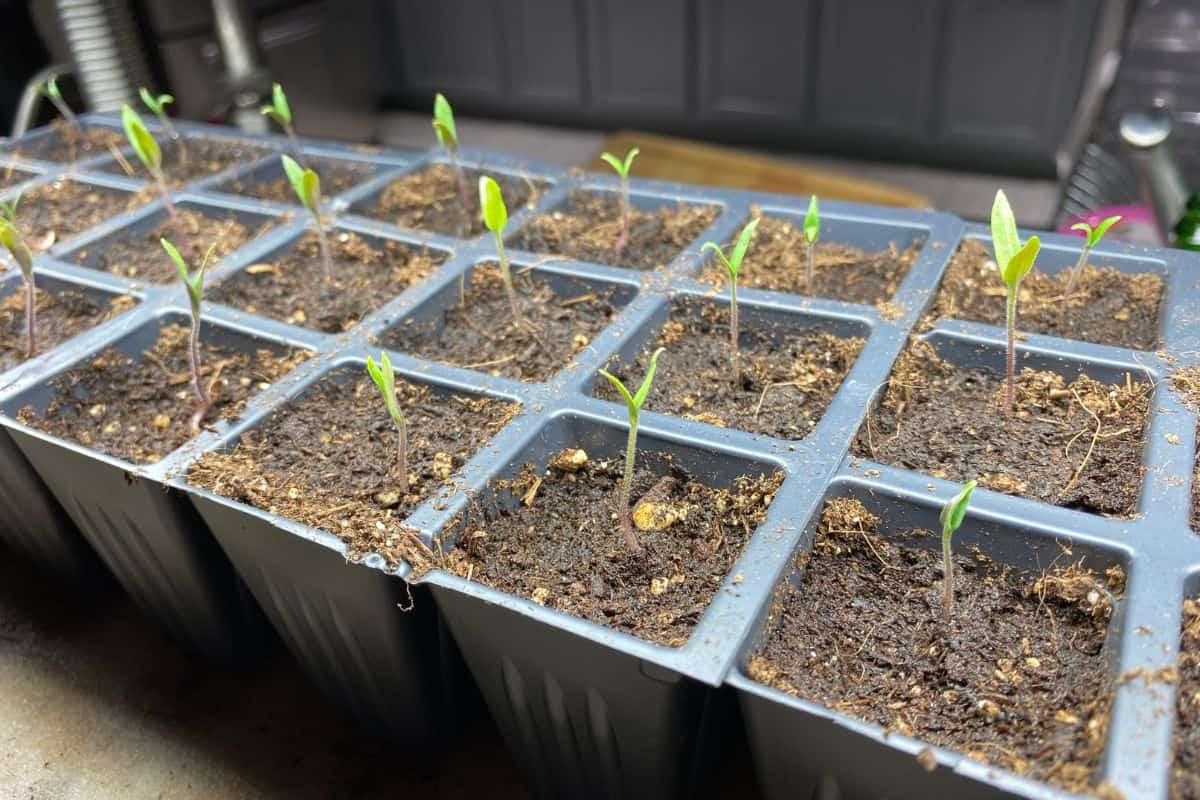
Kilimo cha kuzalisha mbegu bora kinaendelea kwa ustadi kupitia mimea michanga kijani kibichi iliyopandwa kwenye vyombo maalumu, kila mche ukiwa na nafasi ya kutosha kwa ajili ya kukua vizuri; mechi hii imepandwa kwenye udongo mweusi wenye rutuba, na mpangilio wake unaashiria dhamira ya kupata mbegu zenye ubora wa hali ya juu kwa matumizi ya msimu ujao wa kilimo.